Syria–Lebanon campaign

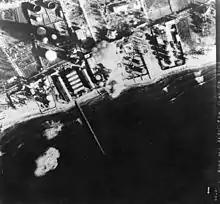

The initial advantage that the Vichy French Air Force ("Armée de l'Air de Vichy") enjoyed did not last long. The Vichy French lost most of their aircraft destroyed on the ground where the flat terrain, the absence of infrastructure and the absence of modern anti-aircraft (AA) artillery made them vulnerable to air attacks. On 26 June, a strafing run by Tomahawks of 3 Squadron RAAF, on Homs airfield, destroyed five Dewoitine D.520s of Fighter Squadron II/3 ("Groupe de Chasse II/3") and damaged six more.